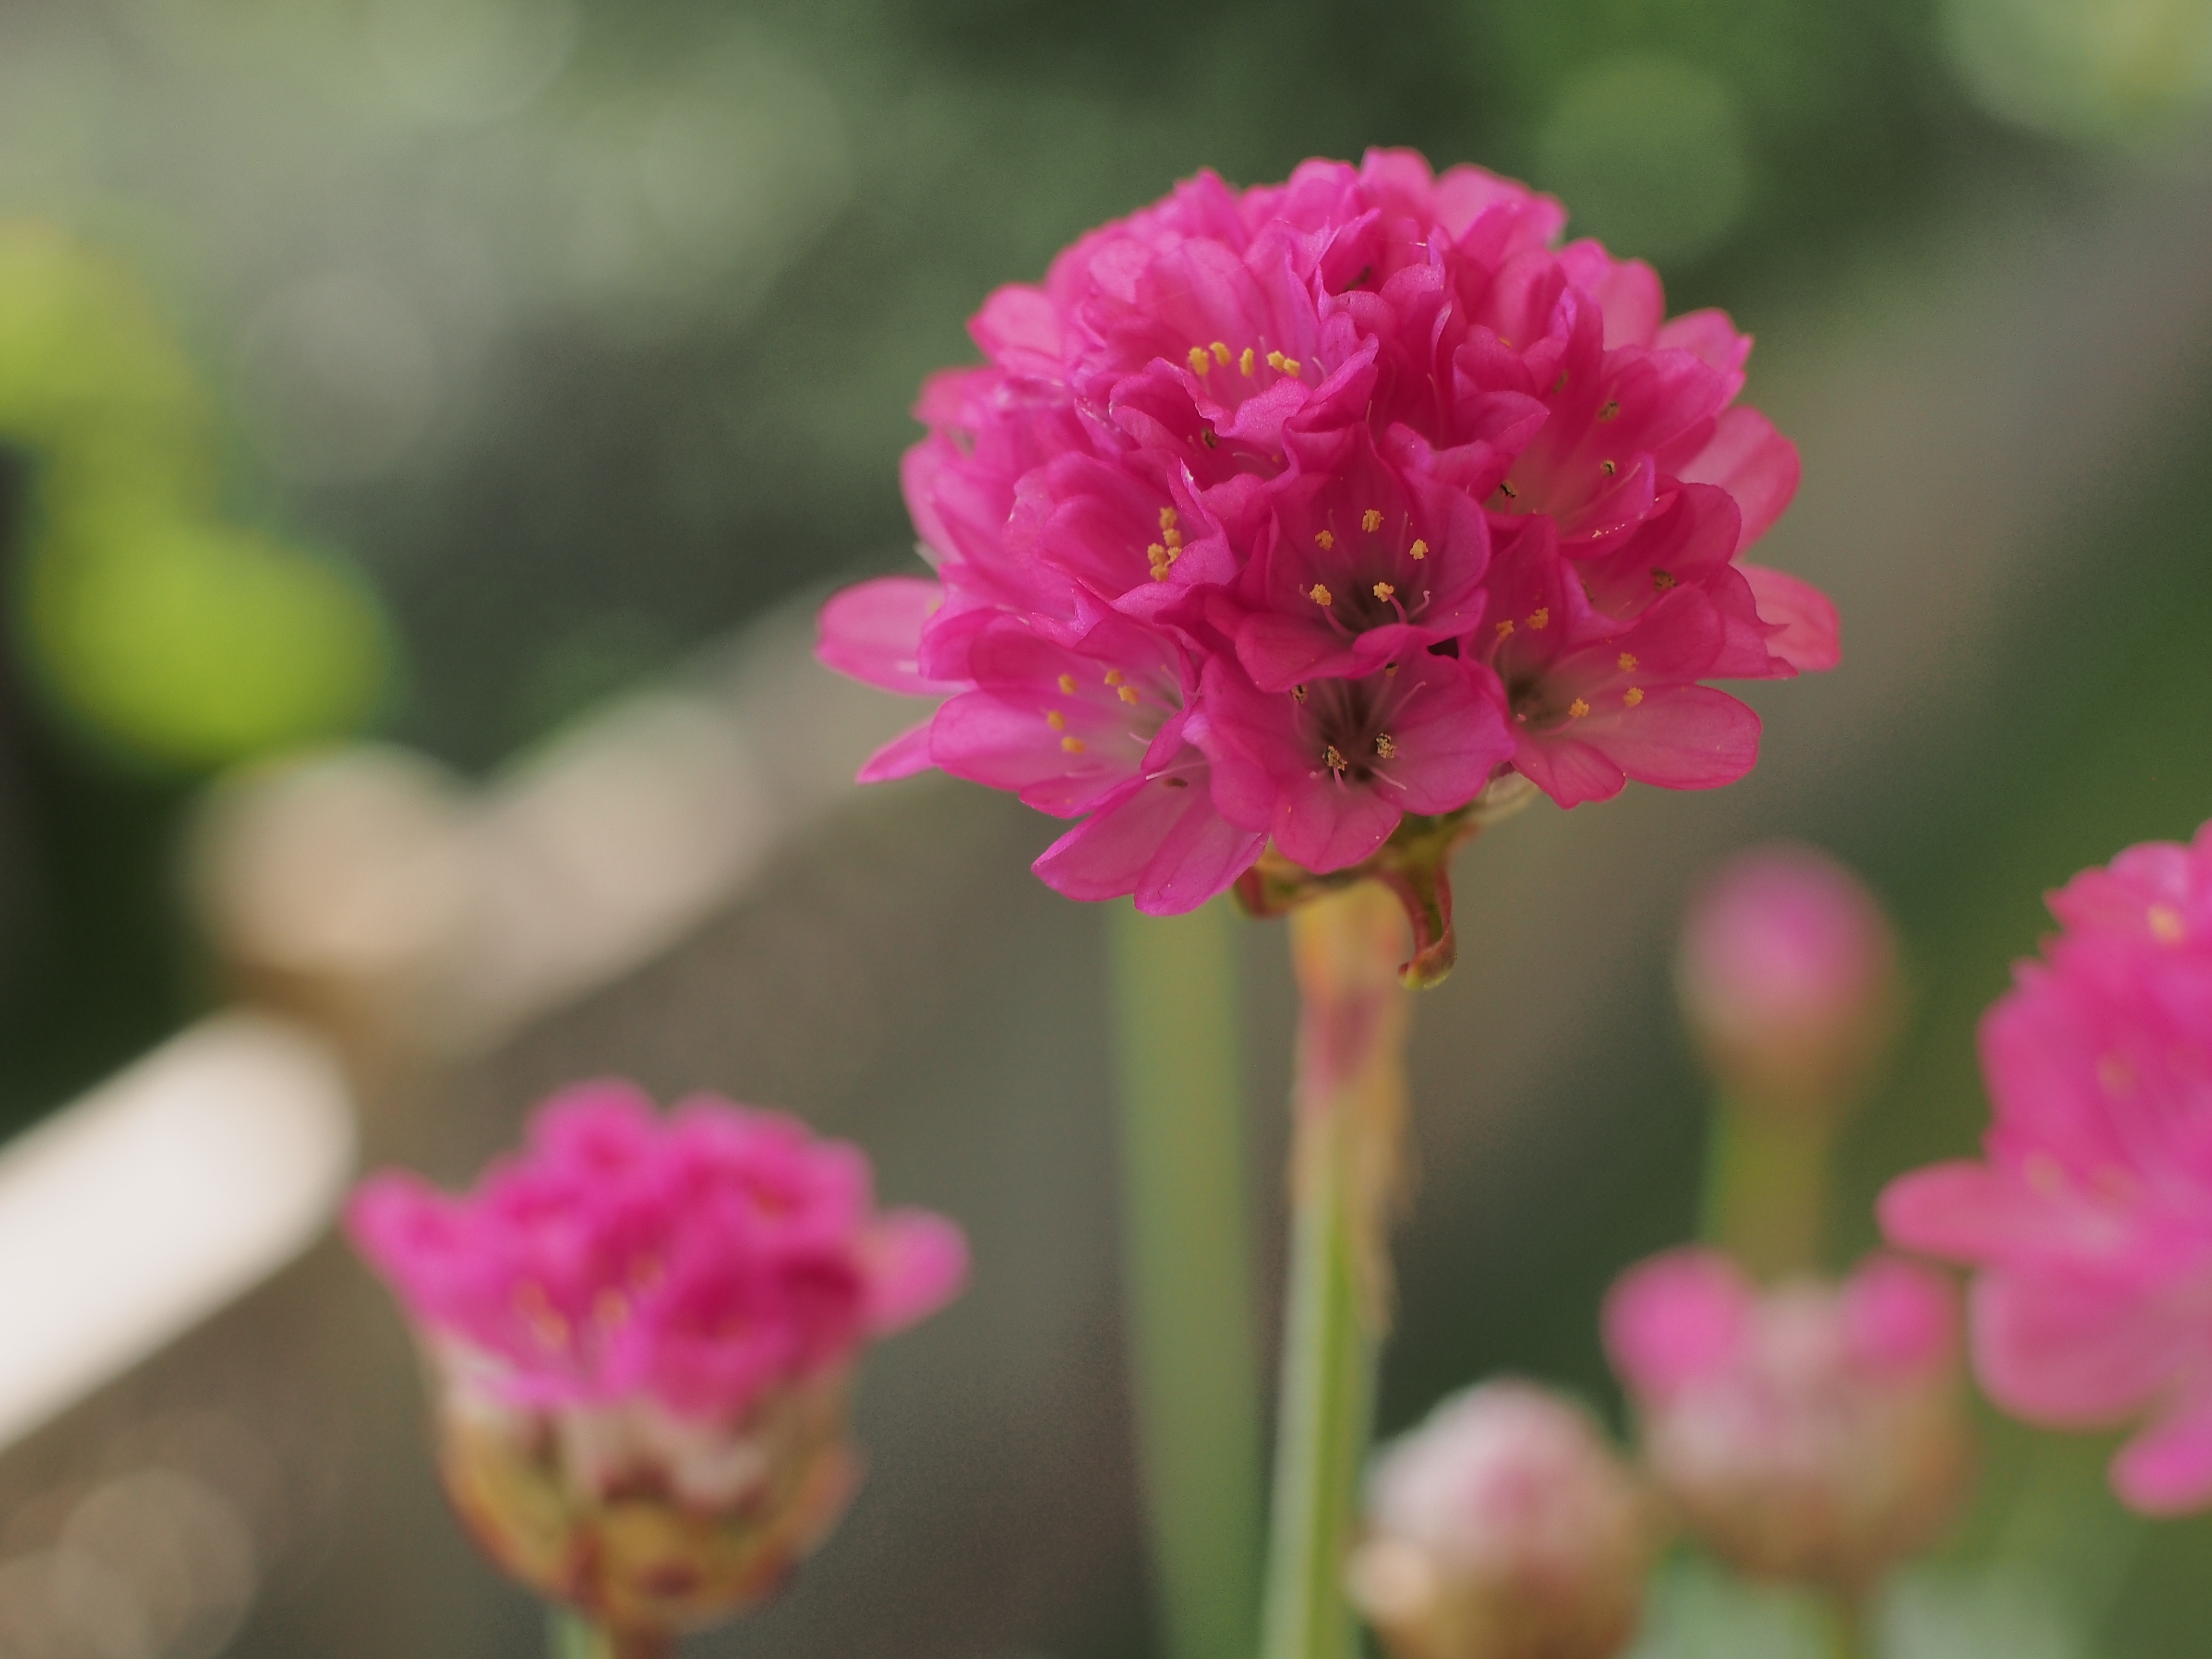
blossom, plant, flower, petal, macro, botany, pink, flora, perennial, armeria, macro photography, splendens, flowering plant, annual plant, land plant